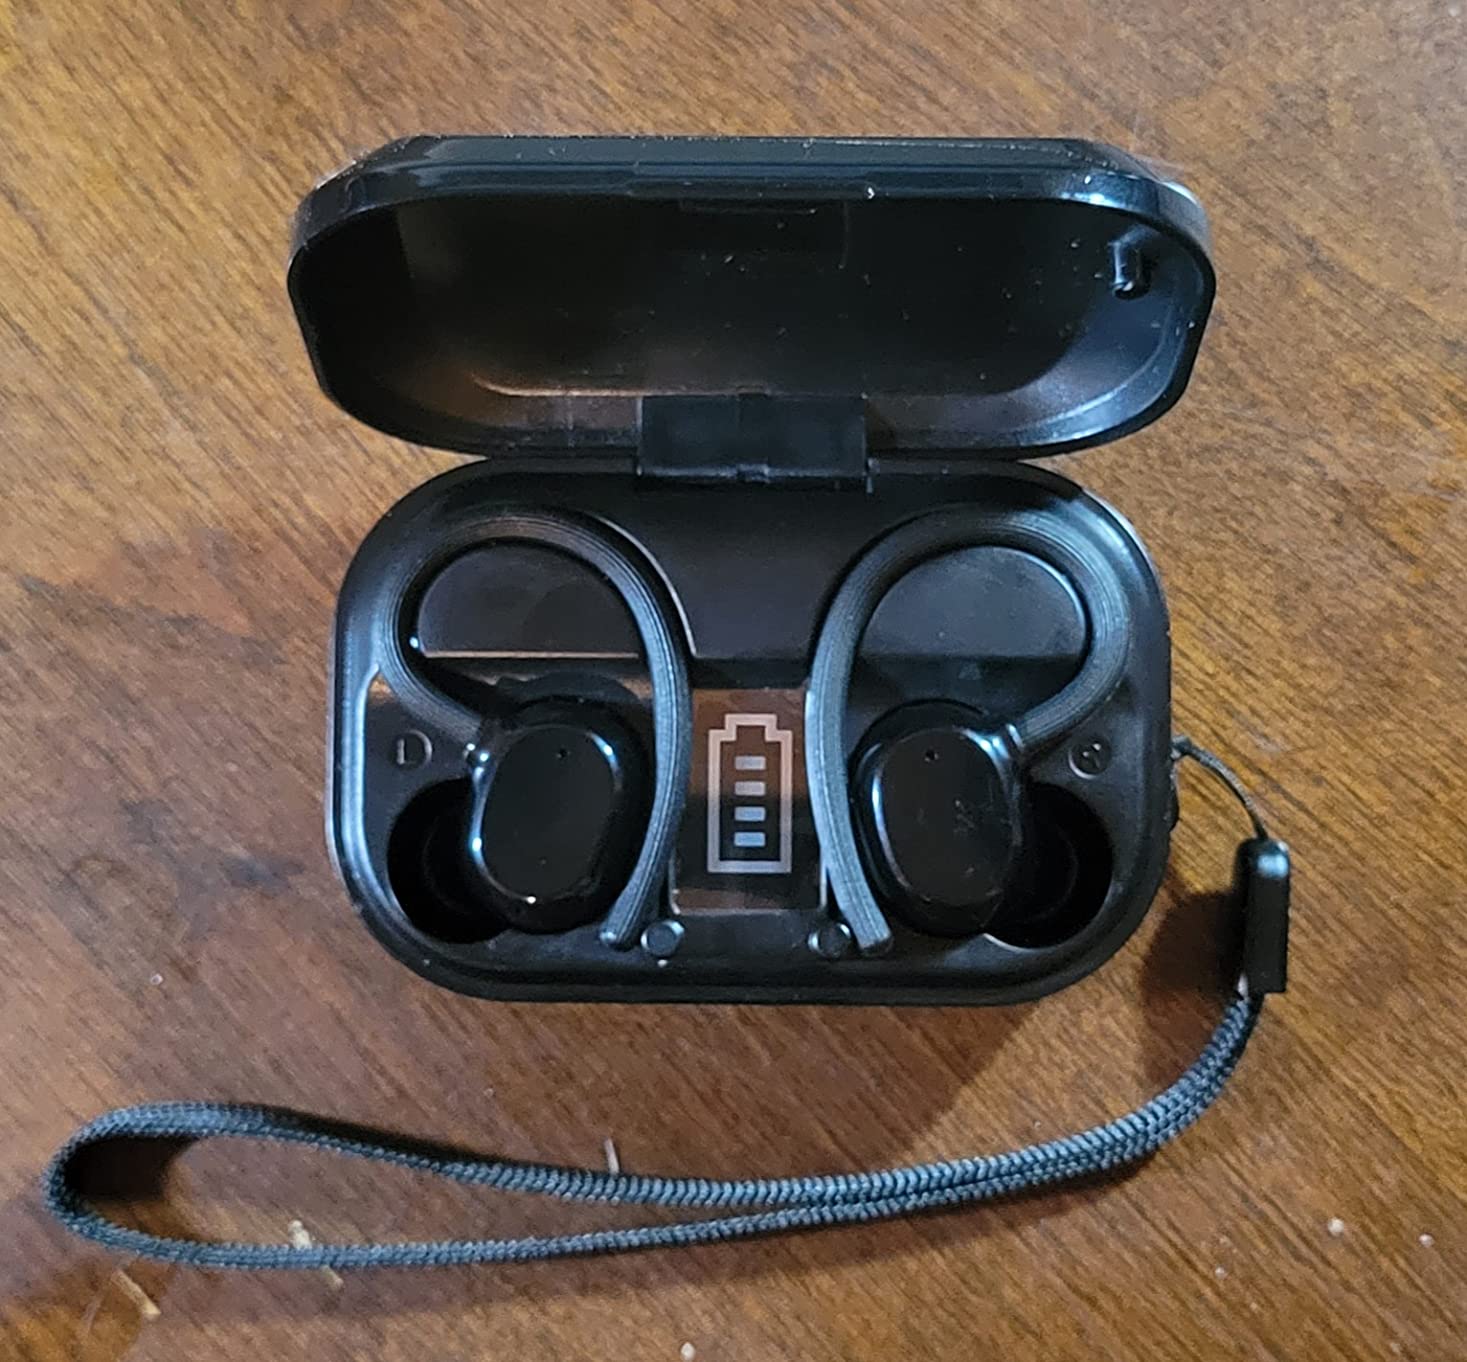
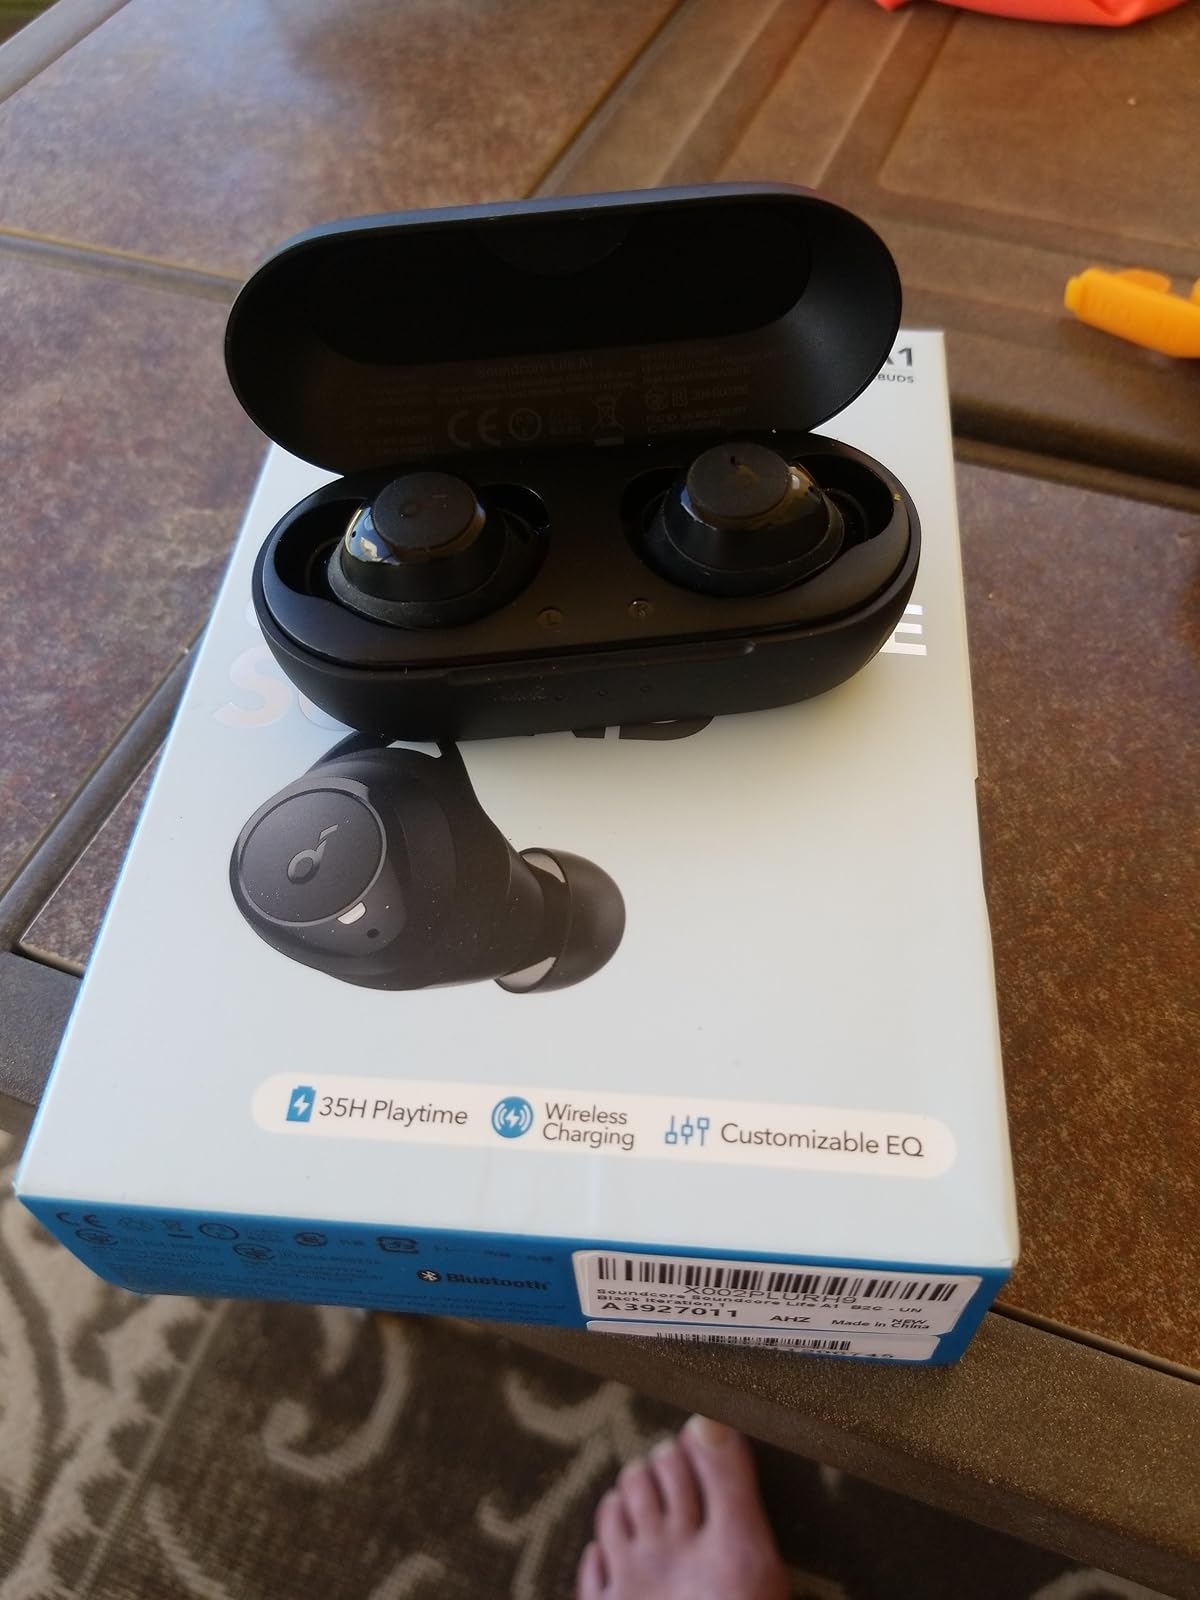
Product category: earbuds
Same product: no